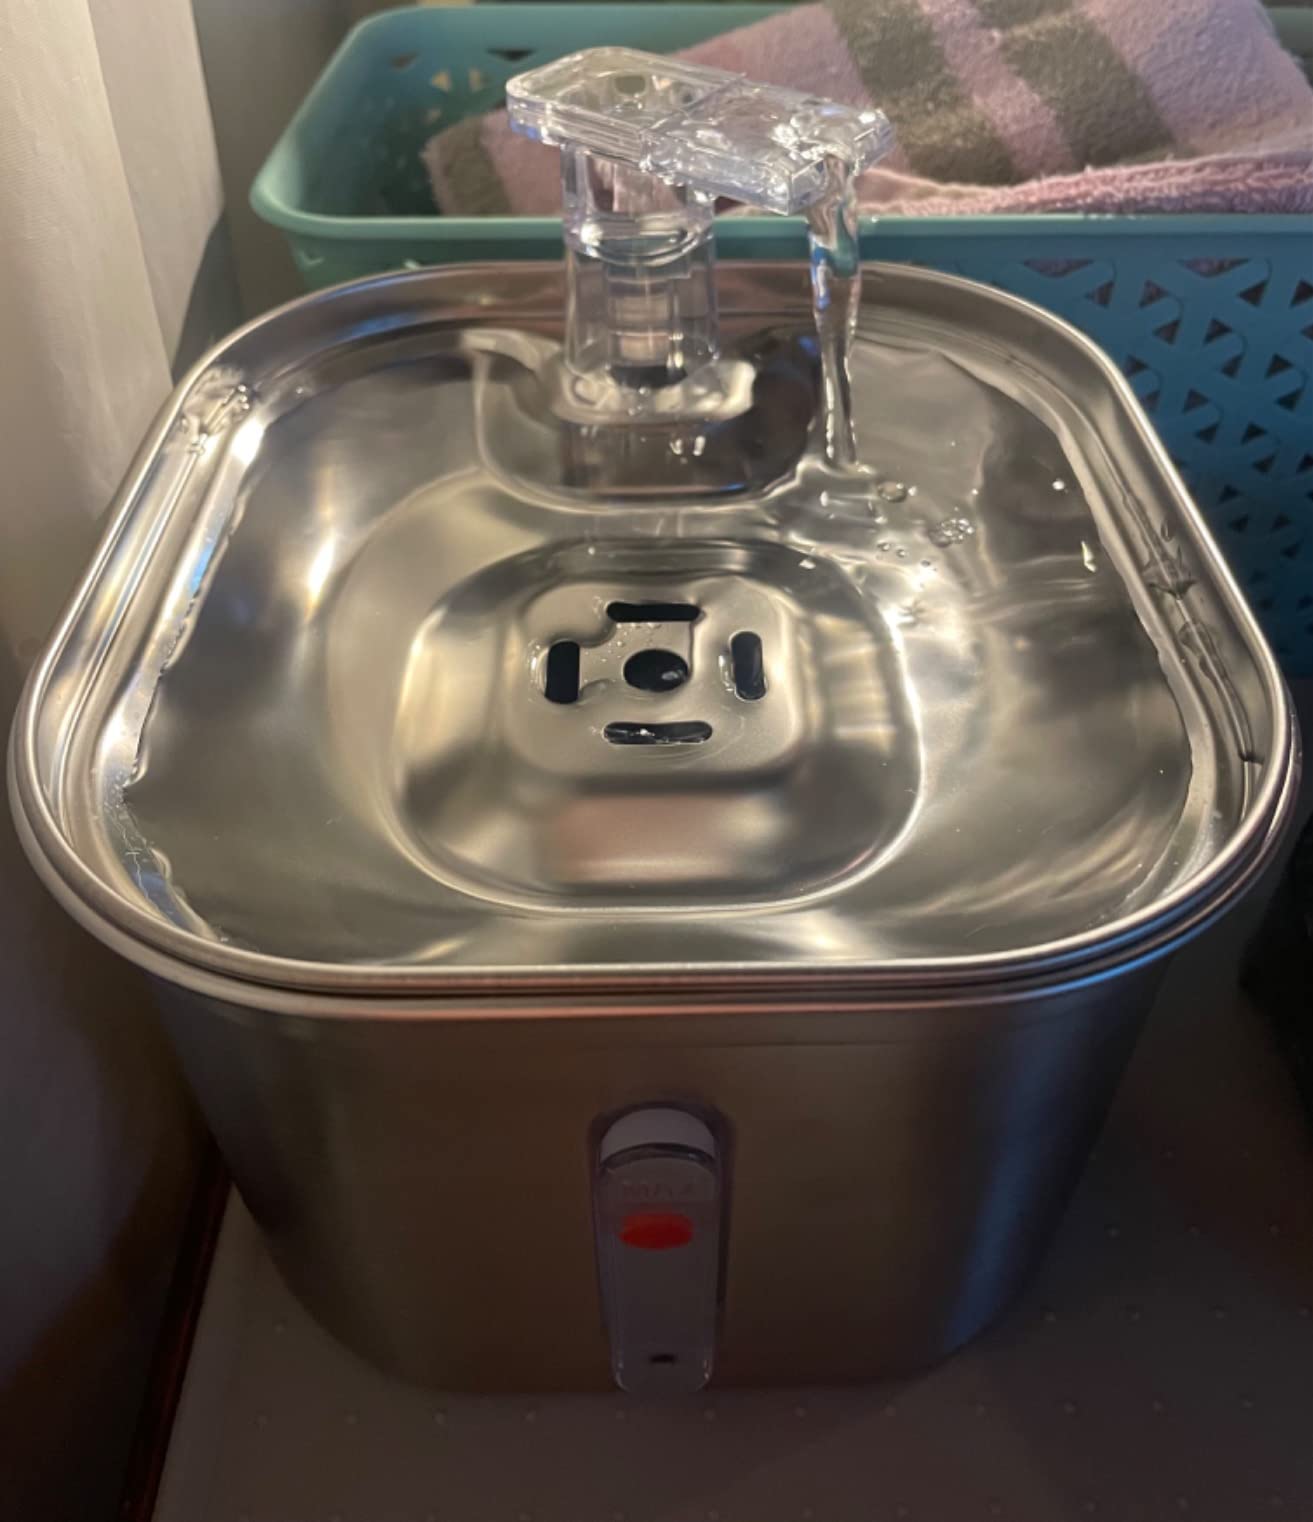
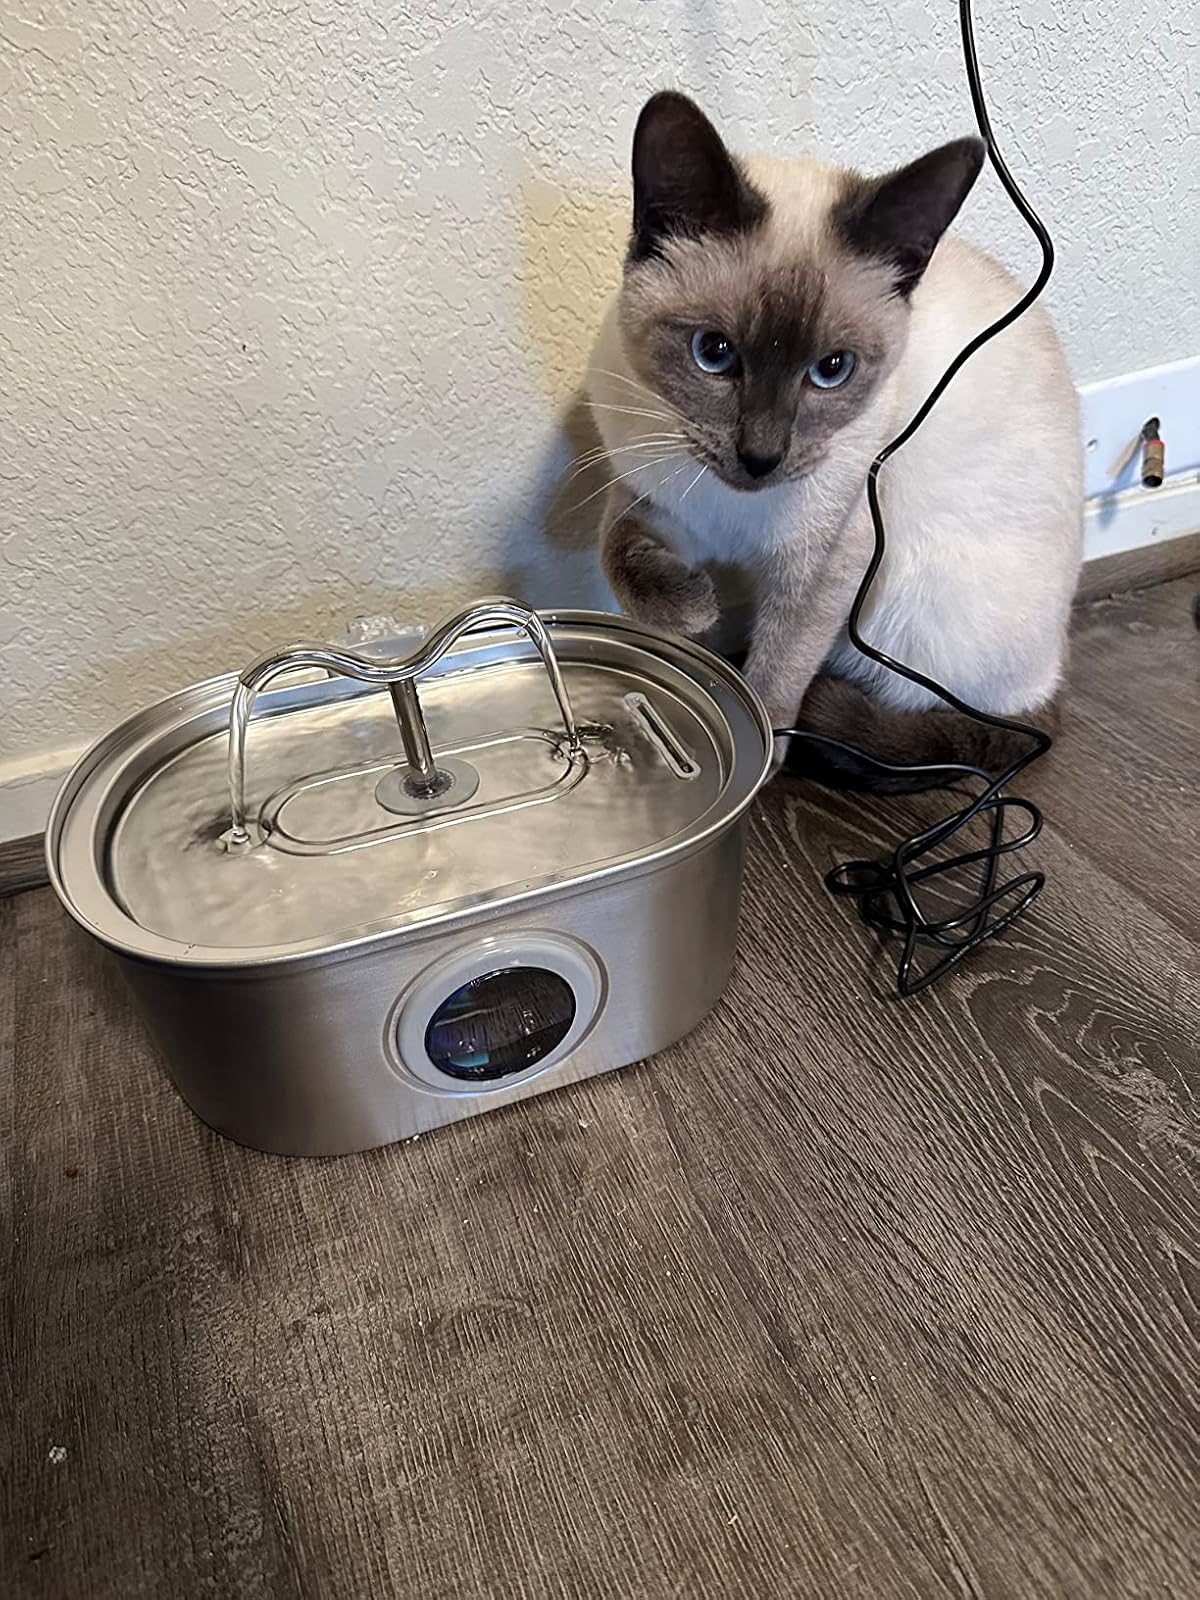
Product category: items_bowl
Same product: no